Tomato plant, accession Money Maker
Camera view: vertical (180 deg); turntable rotation: 120 degrees
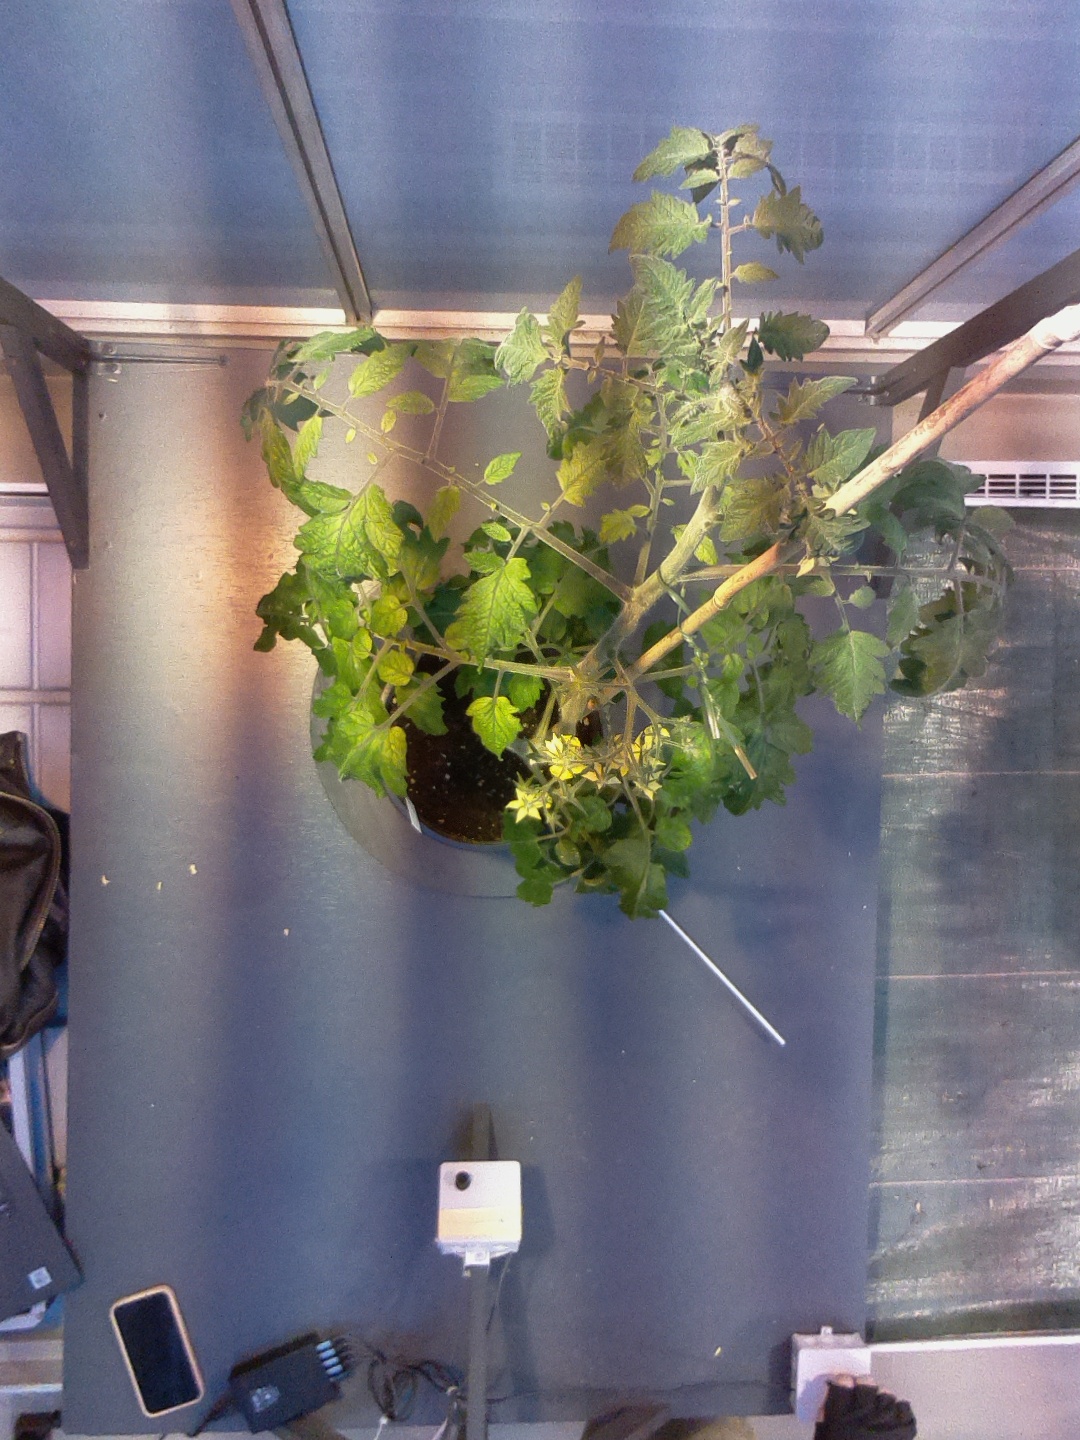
BBCH growth stage 70: Fruits at the main stem or branches visibles